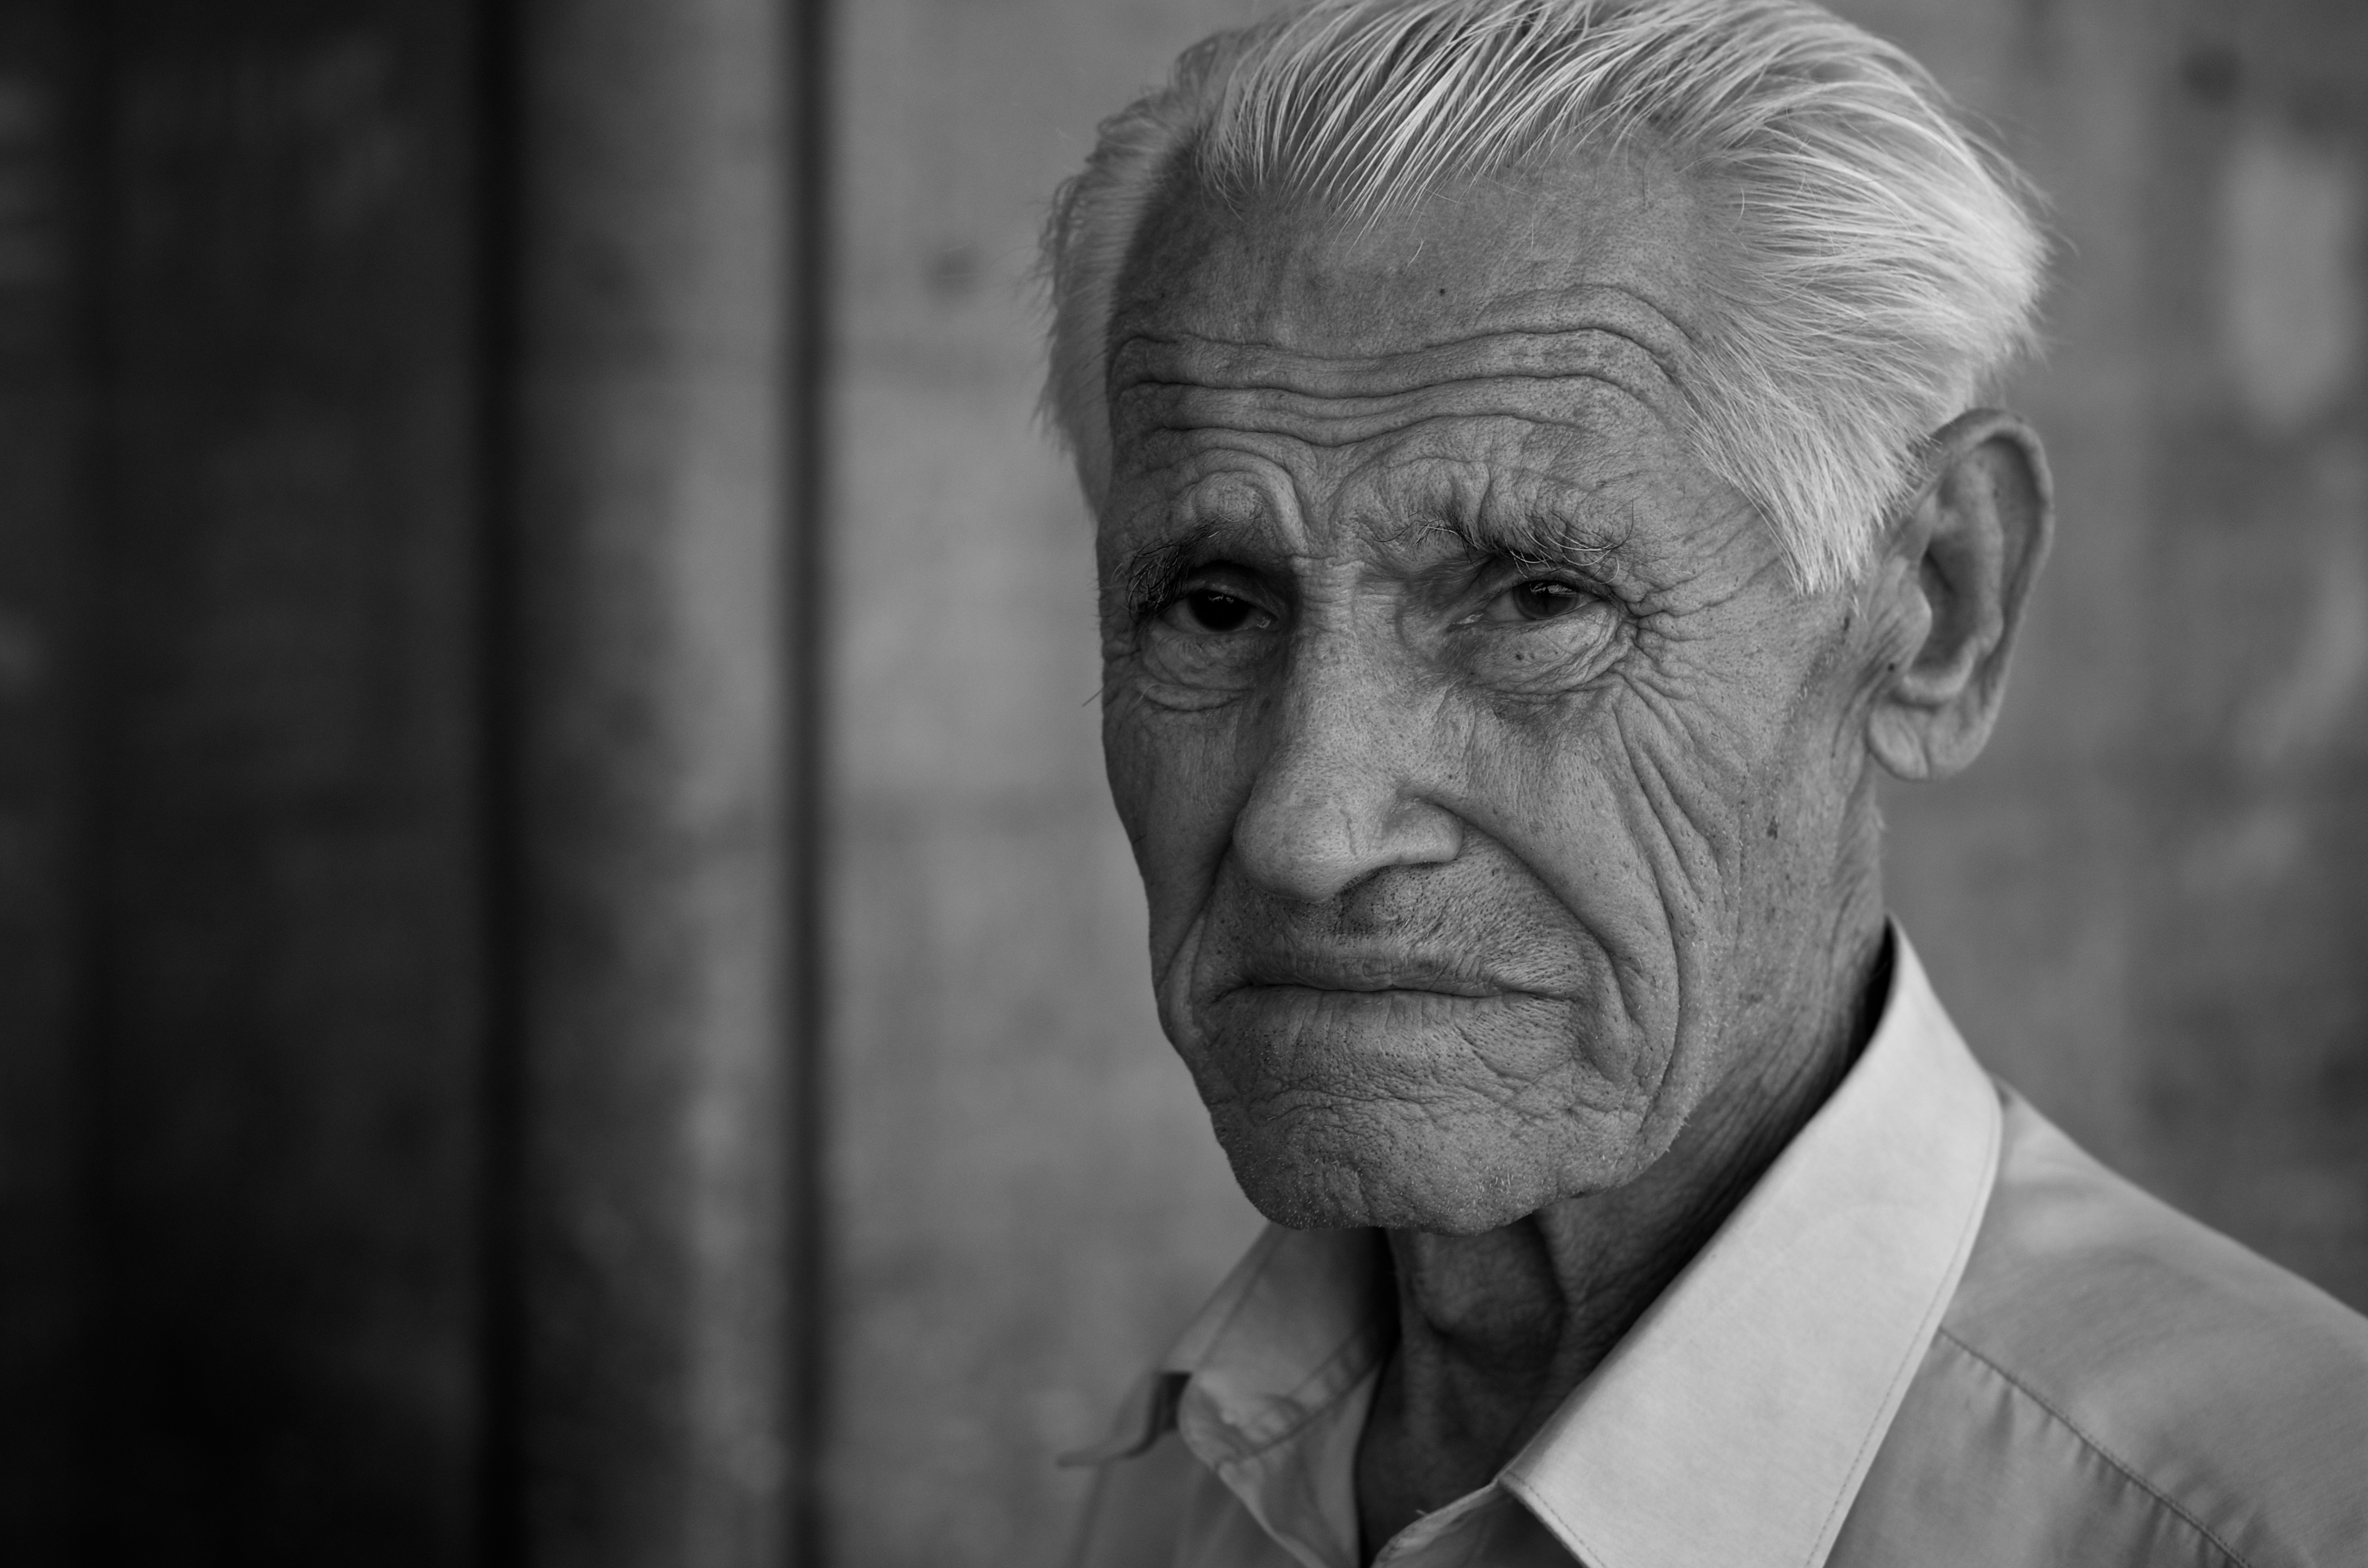
man, black and white, white, street, photography, ebook, male, portrait, training, black, monochrome, streetphotography, flickr, thomas, video, head, olympus, omd, fuji, leica, monochrom, leuthard, screenshot, hcb, thomasleuthard, streettogs, monochrome photography